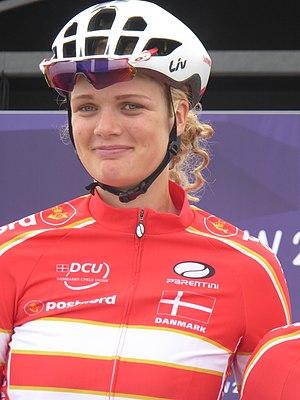
Pernille Mathiesen est une coureuse cycliste professionnelle danoise. Elle est championne d'Europe sur route et du contre-la-montre espoirs en 2017.